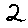
Label: 2